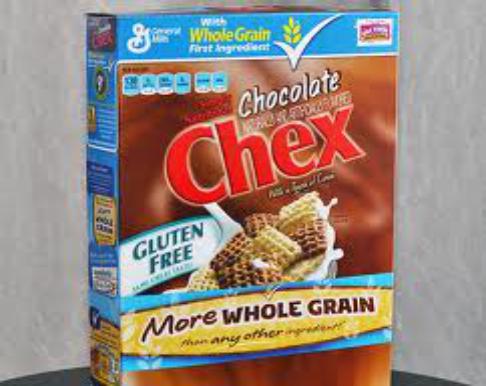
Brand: Chocolate Chex
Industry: Food